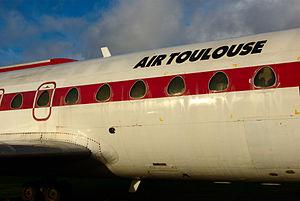
Une Caravelle Super 10 aux couleurs d'Air Toulouse. L'avion est en cours de restauration au musée des ailes anciennes (Toulouse, France).
Aéris, anciennement Air Toulouse, était une compagnie aérienne charter française basée à Toulouse.
La Sud-Aviation SE 210 Caravelle est un avion de ligne biréacteur, destiné aux itinéraires court et moyen-courriers, produit entre 1958 et 1973 par la société française Sud-Aviation qui devient Aérospatiale en 1970. Premier biréacteur civil au monde produit en série, il présente la caractéristique, innovante pour l'époque, d'avoir les moteurs placés à l'arrière du fuselage et non dans les ailes comme pour le Comet, ou dans des nacelles subalaires comme c'est le cas pour le 707 de Boeing. Conçue pour remplacer les avions à moteurs à pistons tels que le Douglas DC-6, la Caravelle peut emporter, selon les versions, de 80 à plus de 130 passagers sur une distance maximale comprise entre 1 650 et 3 400 km.